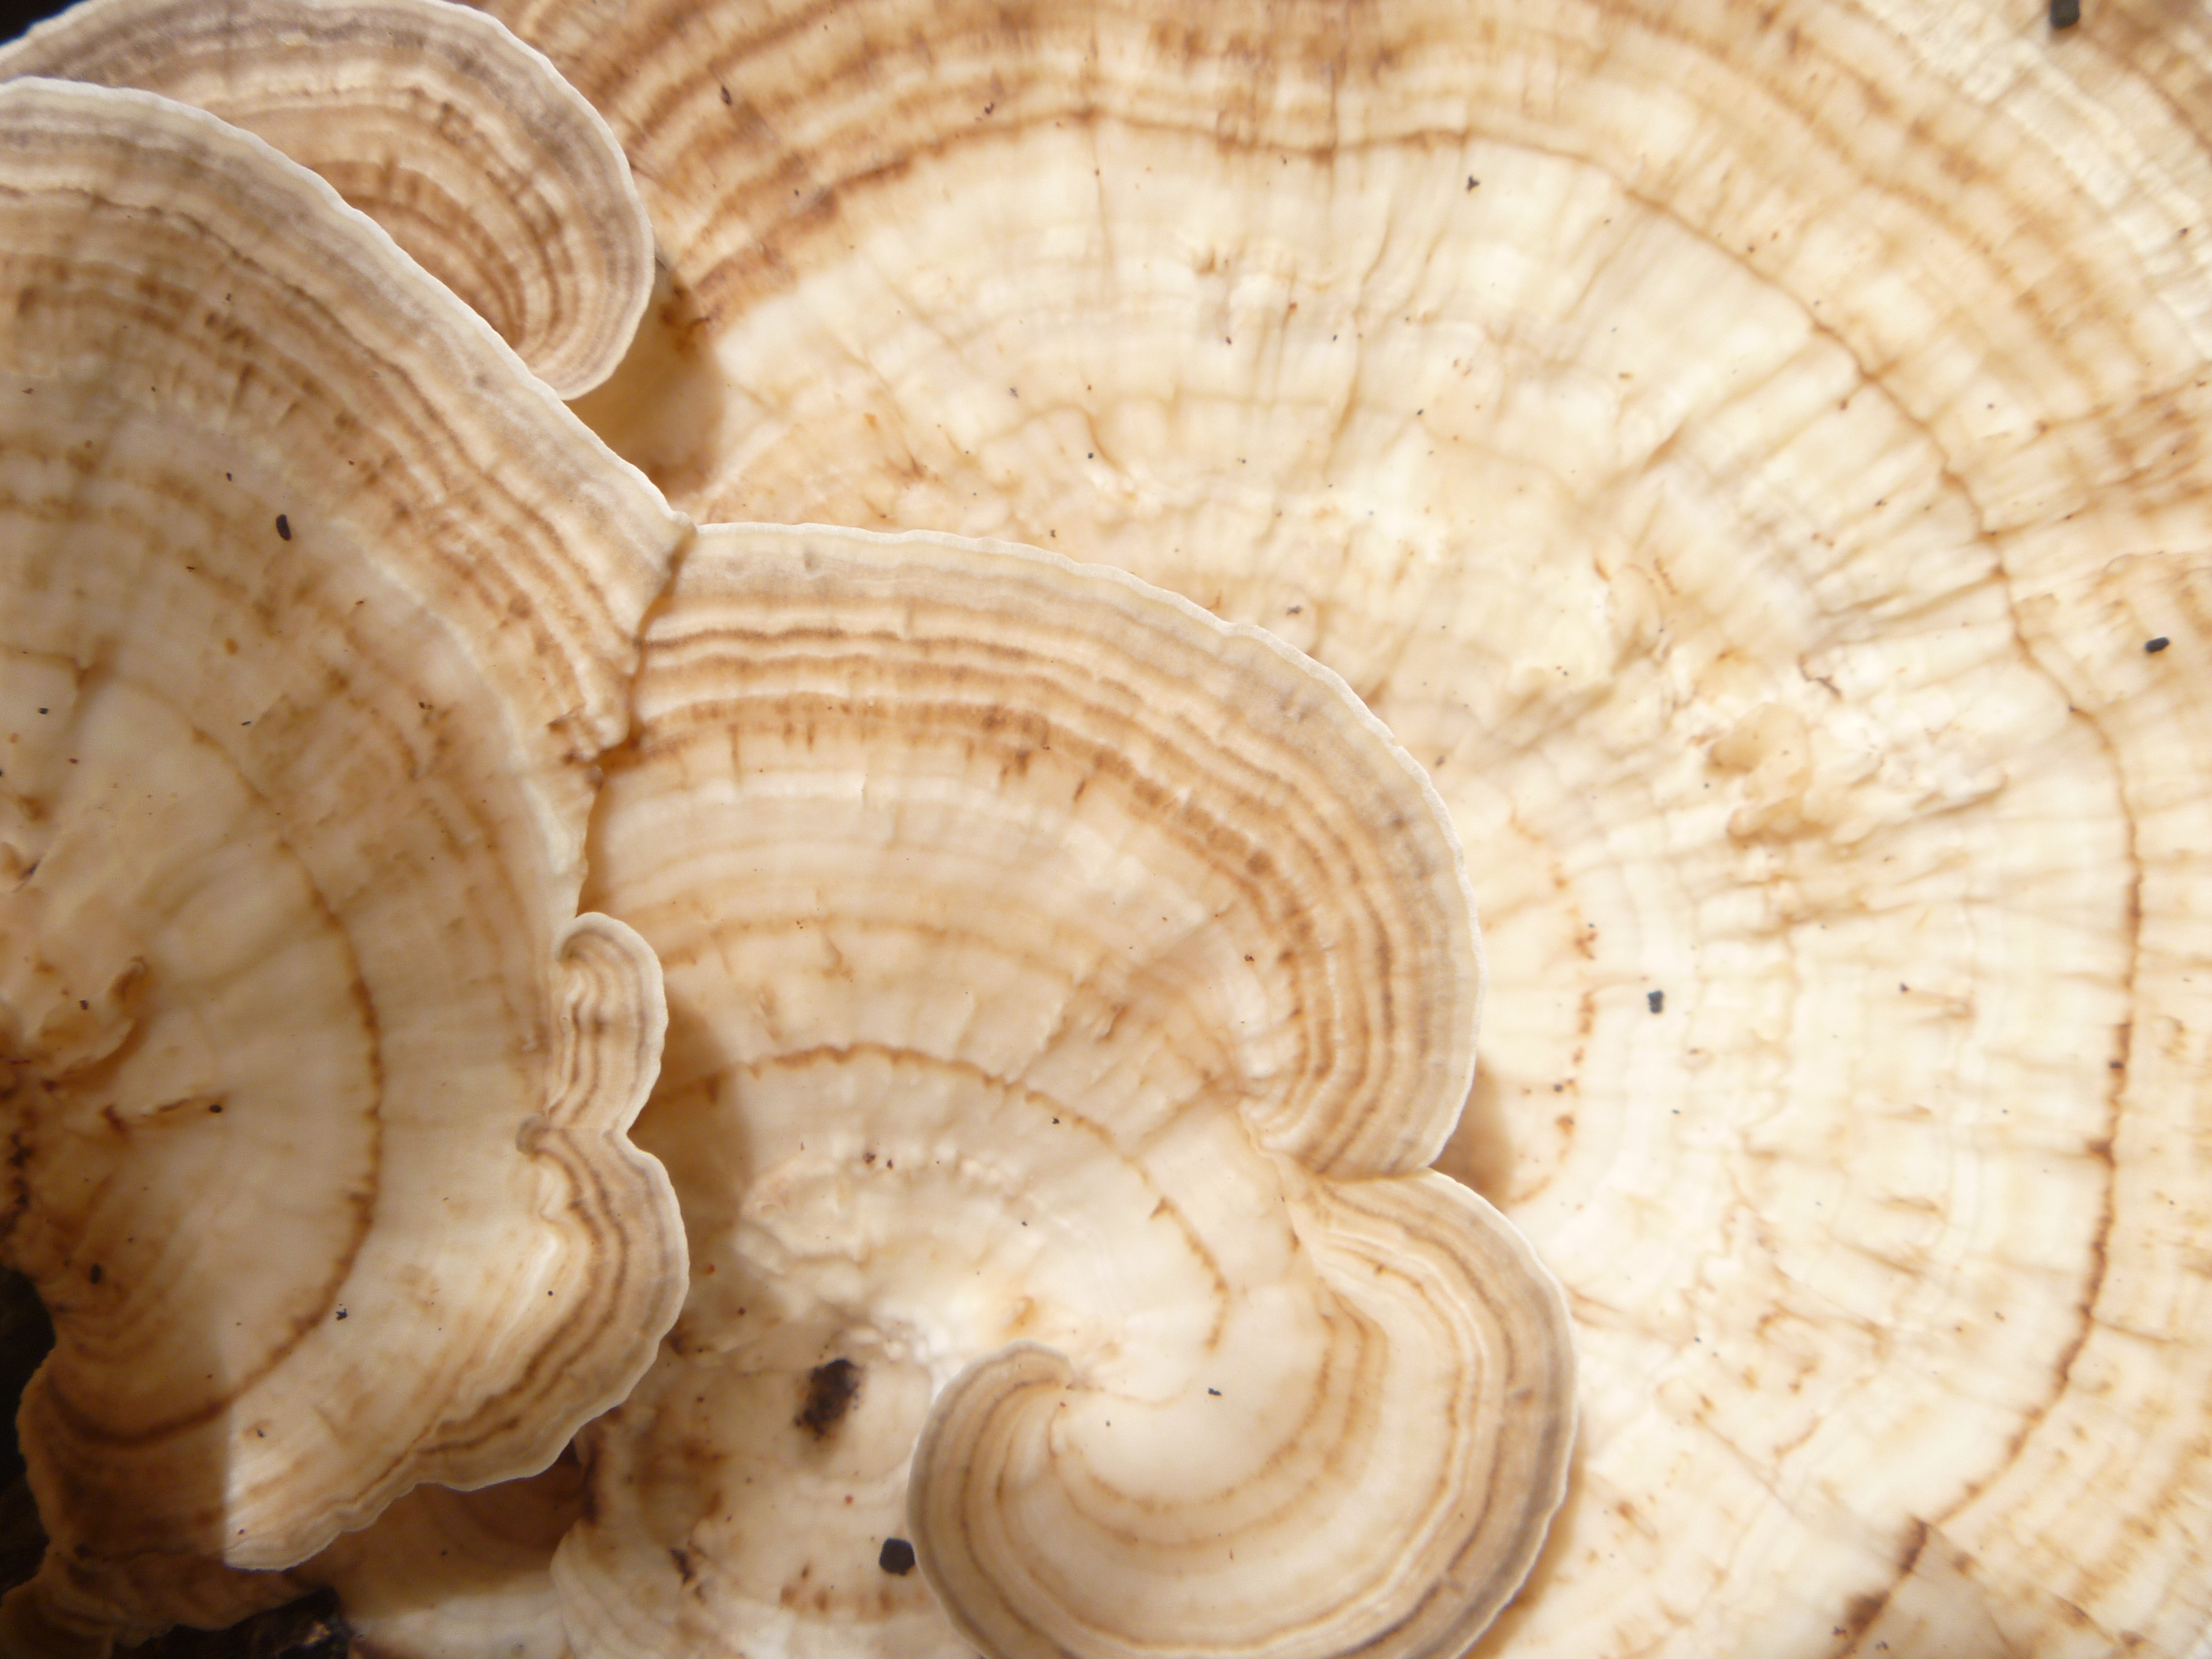
wood, trunk, food, produce, invertebrate, close up, macro photography, oyster mushroom, medicinal mushroom, agaricaceae, lingzhi mushroom